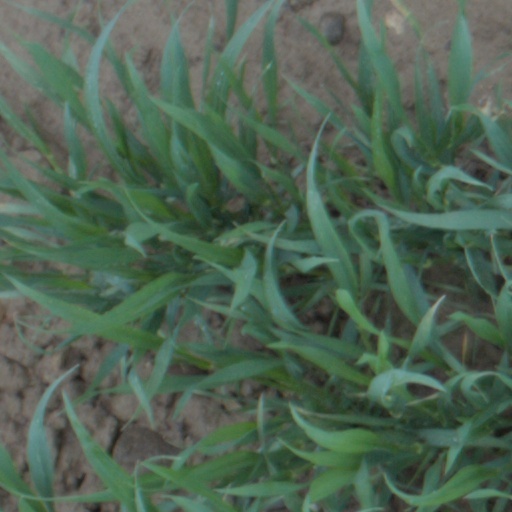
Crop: wheat